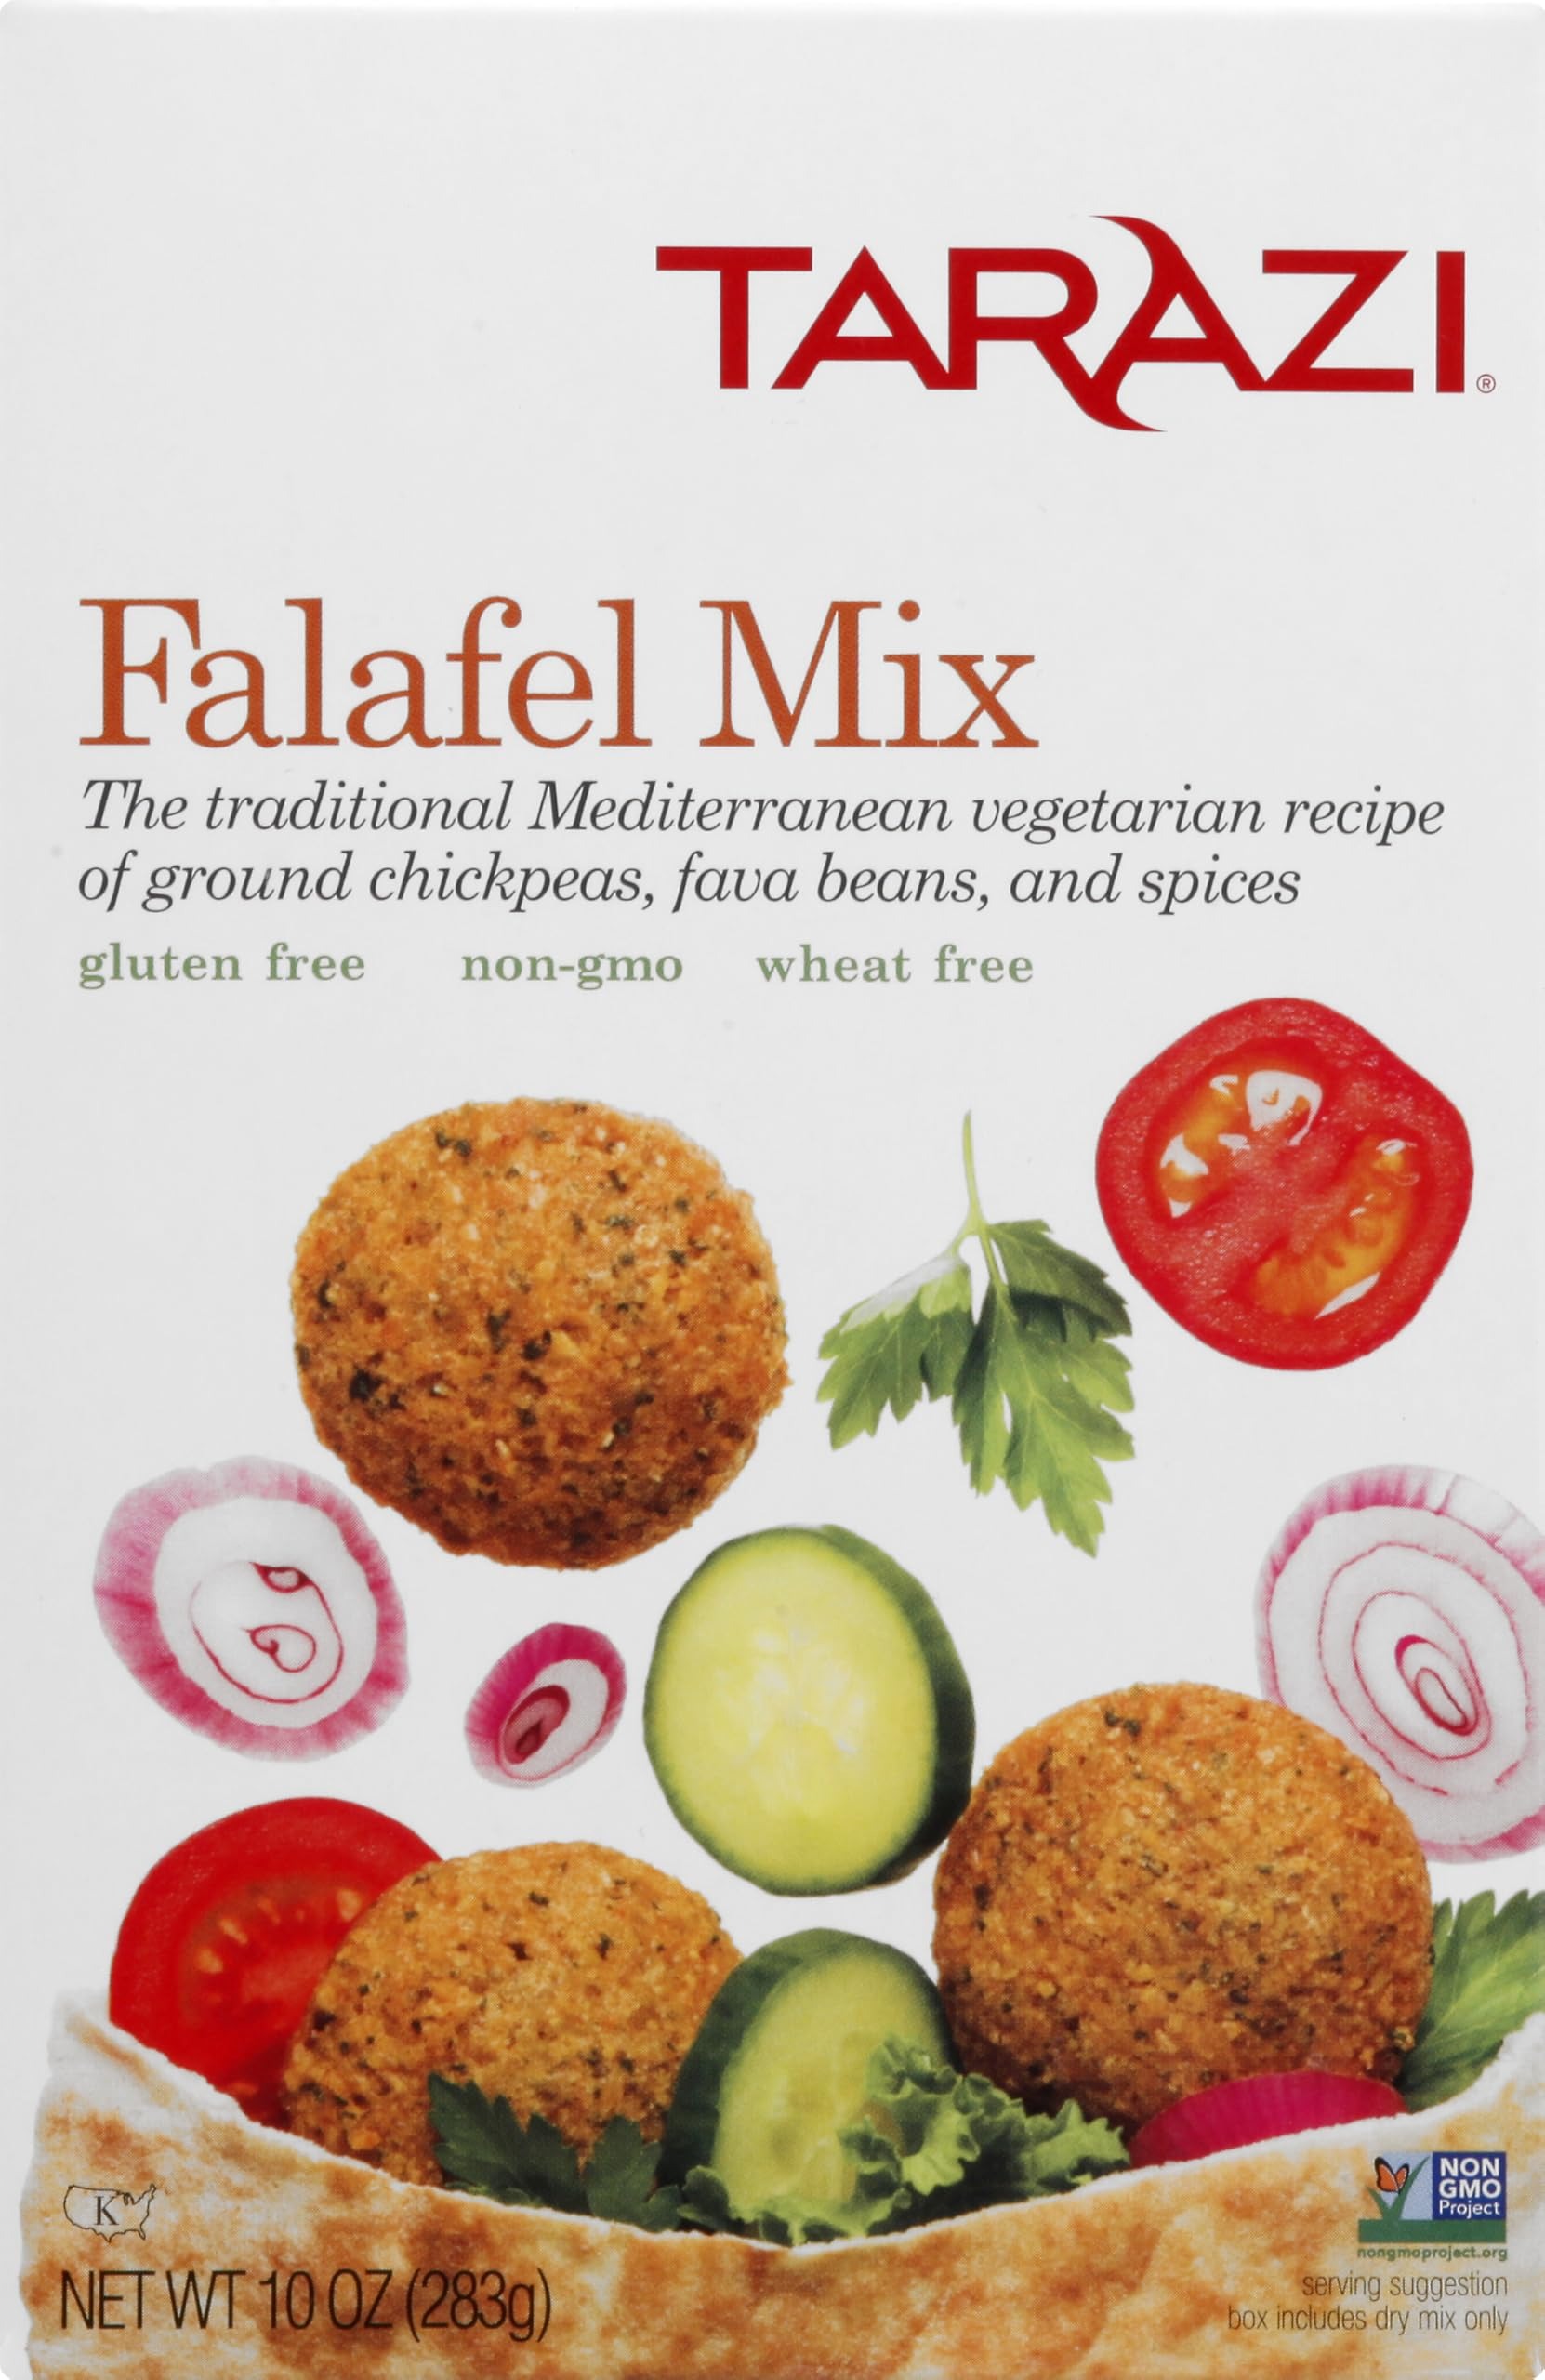
Item Name: Tarazi Mix Falafel 10 OZ
Bullet Point: …...
Value: 10.0
Unit: Ounce

Price: 7.17